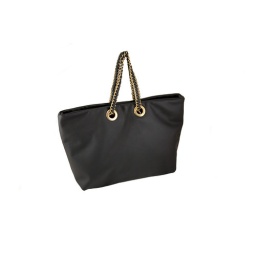
Elsley in black whole bag hanging